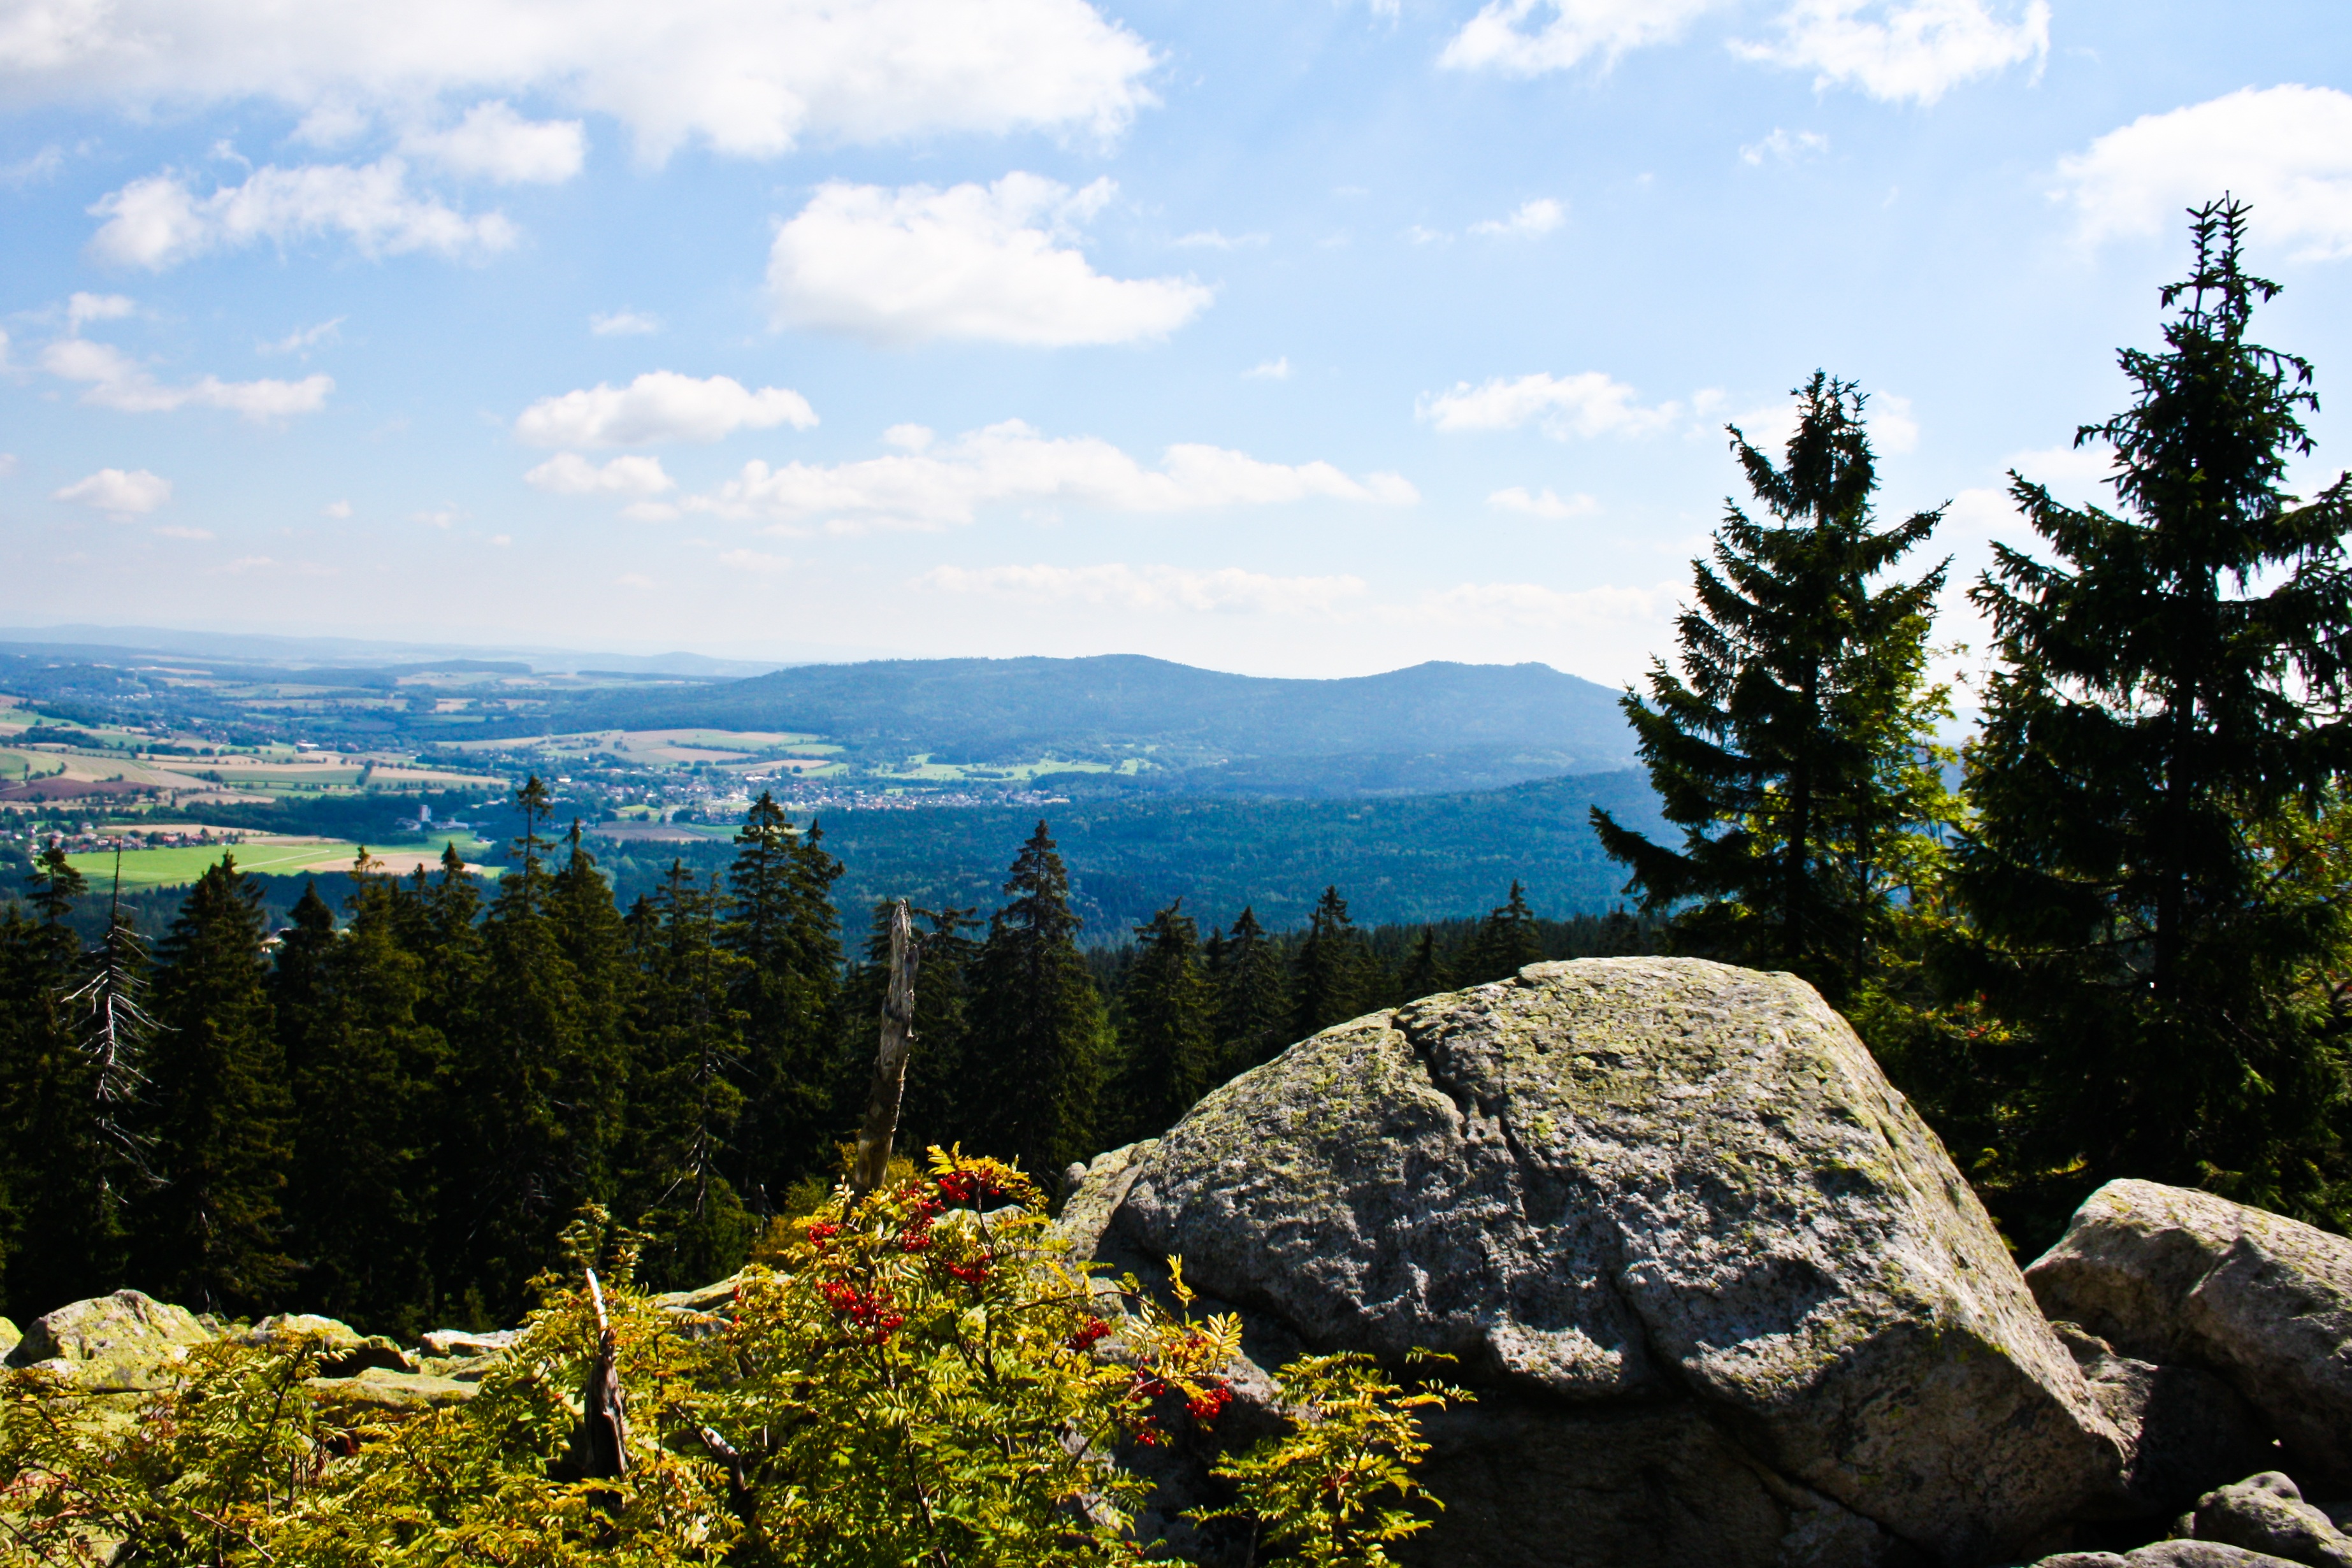
landscape, tree, nature, forest, rock, wilderness, walking, mountain, hill, lake, adventure, view, mountain range, autumn, park, fir, ridge, summit, alps, idyll, mountainous landforms, fichtelgebirge